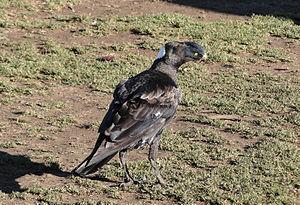
Un corbeau corbivau (corvus crassirostris) près du camp de Sankaber dans le Parc national du Simien, Éthiopie